Nicolae Iorga

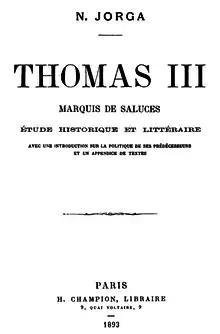
Title page of "Thomas III, marquis de Saluces", 1893

Nicolae Iorga was born in Botoșani into a family of Greek origin. His father, Nicu Iorga, was a practicing lawyer; he ultimately descended from a Greek merchant who had settled in Botoșani in the 18th century five generations before Nicolae Iorga's birth. His mother, Zulnia Iorga ("née" Arghiropol), was a woman of Phanariote Greek descent. Iorga claimed direct descent from the noble Mavrocordatos and Argyros families. He credited the five-generation-boyar status received from his father's side (e.g. the Miclescu and Catargi families) and the "old boyar" roots of his mother (e.g. the Mavrocordatos family) with having turned him into a politician. His parallel claim of being related to noble families such as the Cantacuzinos and the Craiovești is questioned by other researchers. Iorga is generally believed to have been born on 17 January 1871, although his birth certificate provides a date of 6 June.